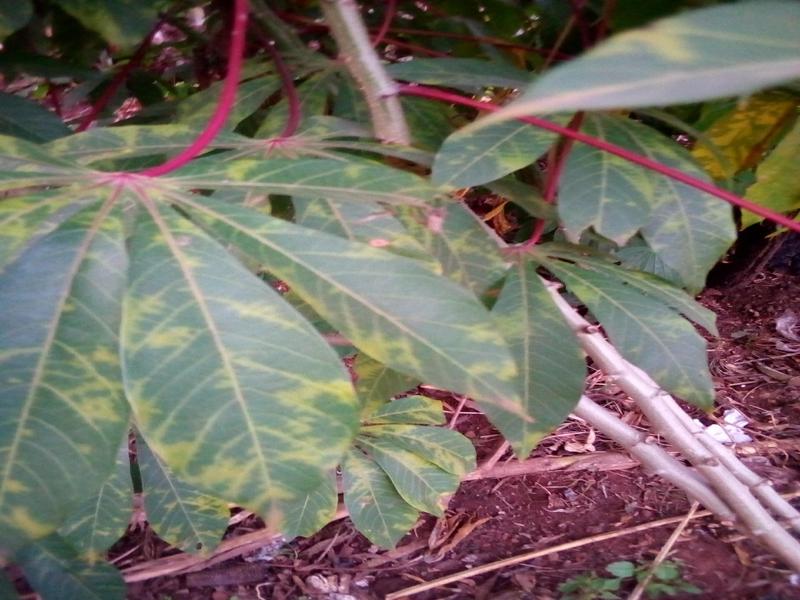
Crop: cassava
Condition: brown_streak_disease